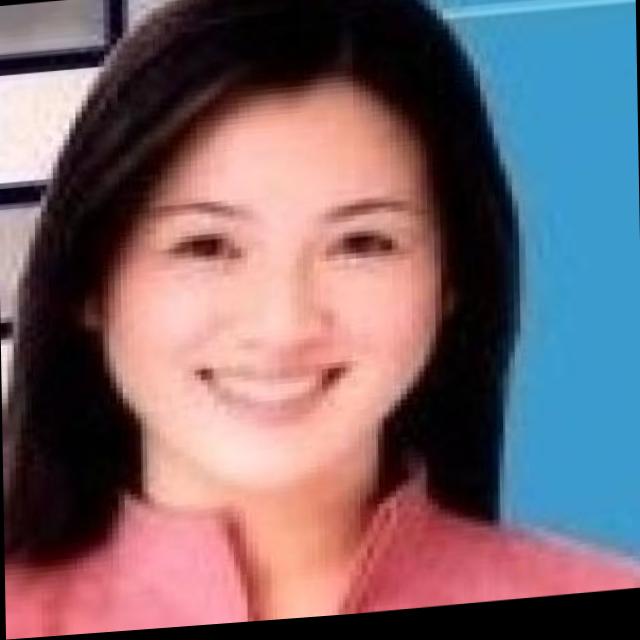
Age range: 21-44